Bearii

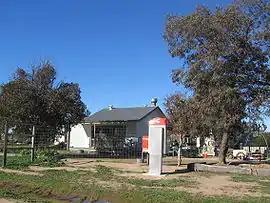
Former shop at Bearii

Bearii is a town in Victoria, Australia. The town is in the Shire of Moira local government area. Bearii is located north of the state capital, Melbourne, north of Waaia and is just south of the Barmah National Park. At the , Bearii had a population of 136, by 2016 the town had 145 citizens.